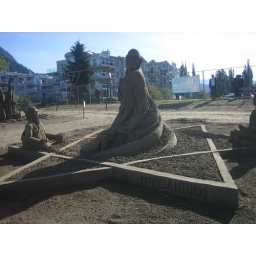
Every year around Thanksgiving (Canadian) there's a sand castle competition at Harrison hot springs